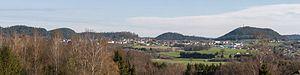
Vue générale sur Bruyères depuis le château d'eau du Syndicat des Eaux de Stéaumont à Fiménil. De gauche à droite
La bataille de Bruyères eut lieu du 14 octobre au 30 octobre 1944 aux environs de Saint-Dié-des-Vosges pendant la Seconde Guerre mondiale. Elle inclut la libération de Bruyères et le sauvetage du Bataillon perdu.